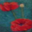
Label: poppy